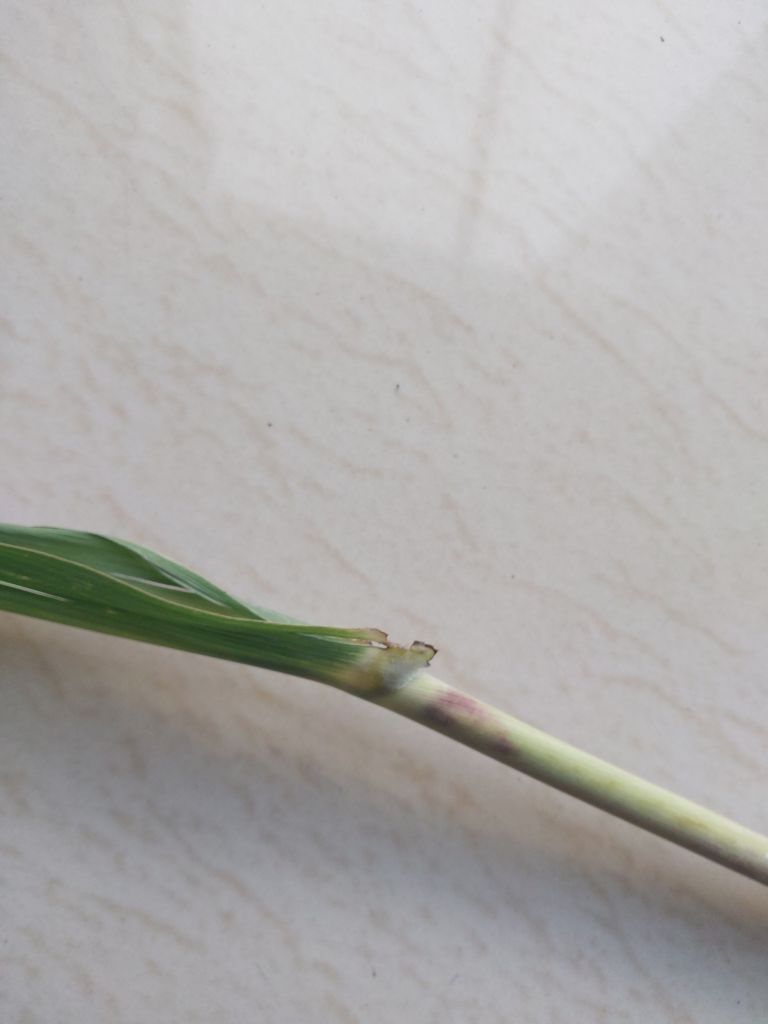
Label: Pokkah Boeng